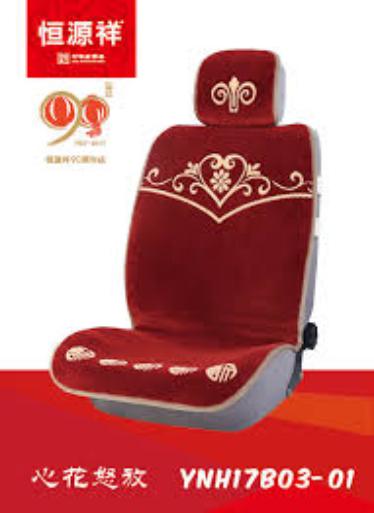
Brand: HengYuXiang
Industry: Necessities